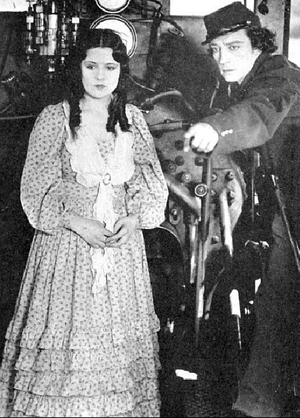
Le Mécano de la « General », également écrit Le Mécano de la Générale, est un film américain de 1926, réalisé par Buster Keaton et Clyde Bruckman. En 1989, année de création du National Film Registry, il est le premier film sélectionné par la bibliothèque du Congrès pour son « importance culturelle, historique ou esthétique » et est classé au National Film Registry.
Joey Marion McCreery, dite Marion Mack, est une actrice et scénariste américaine, née le 8 avril 1902, et morte le 1ᵉʳ mai 1989.